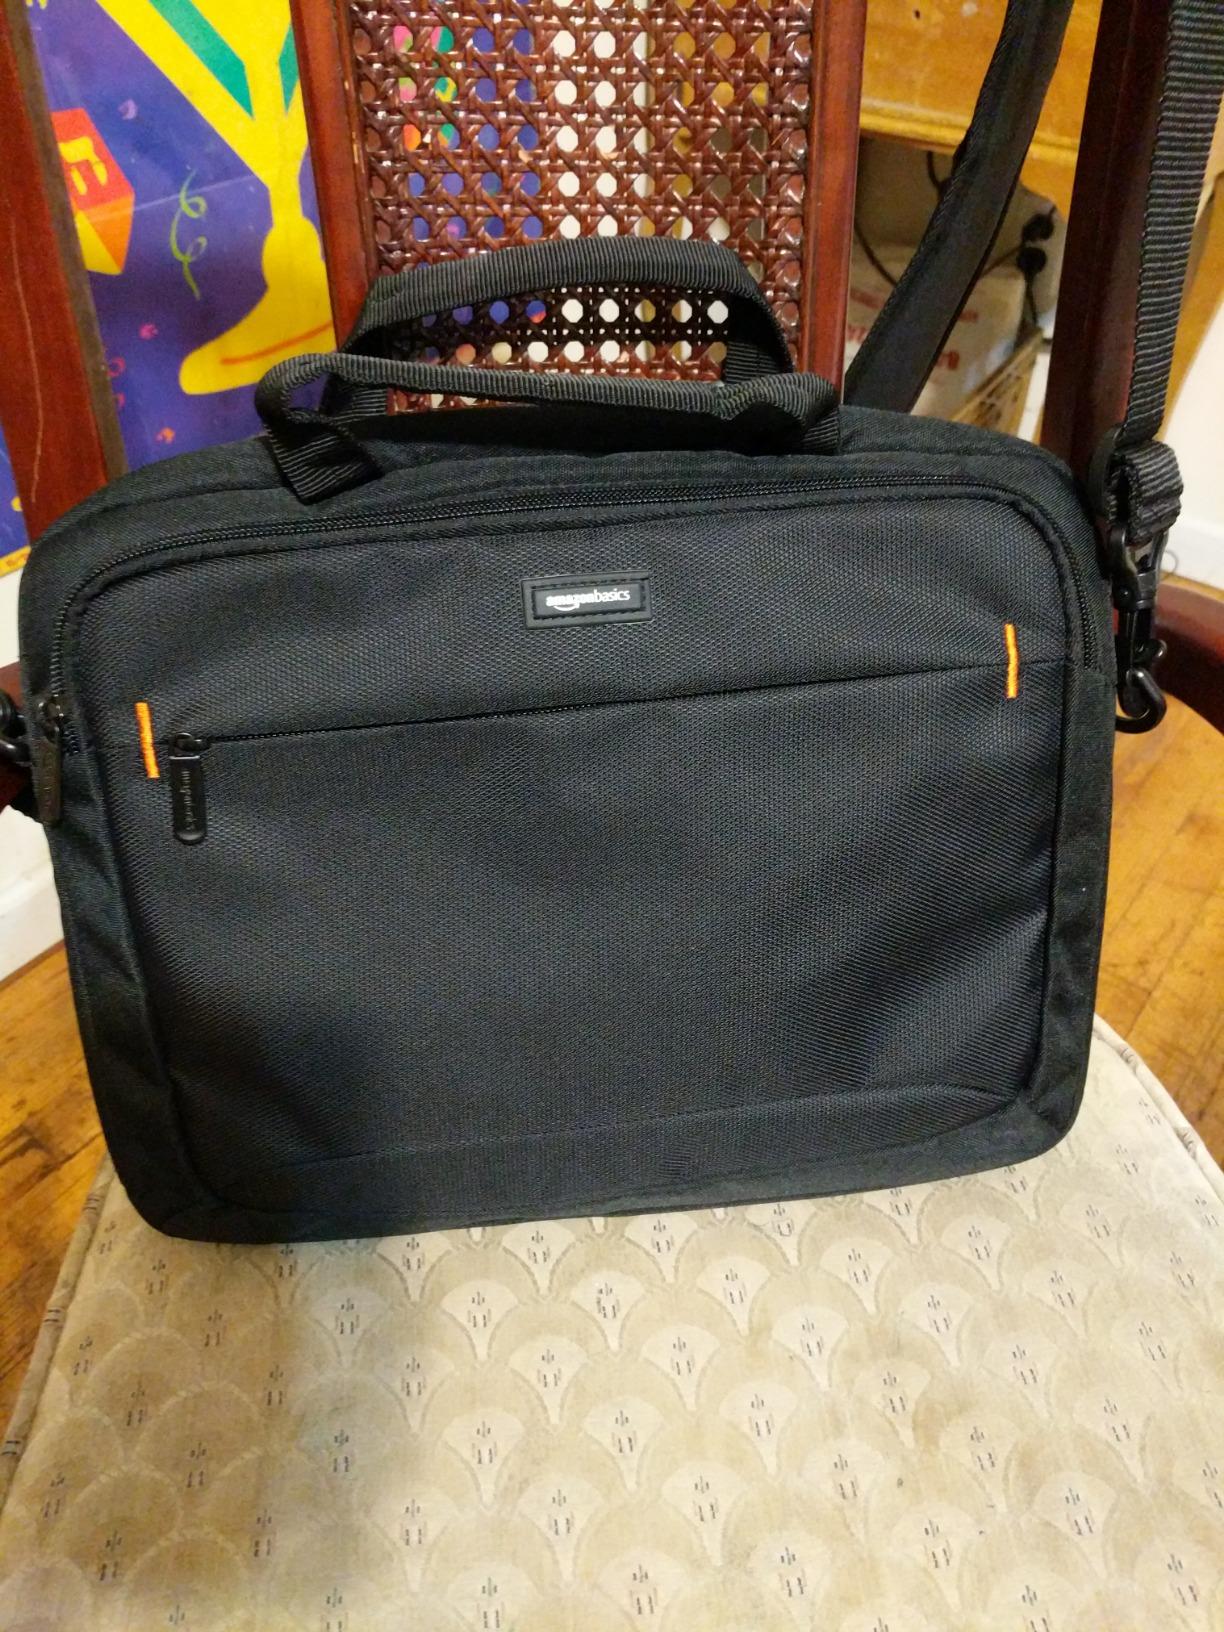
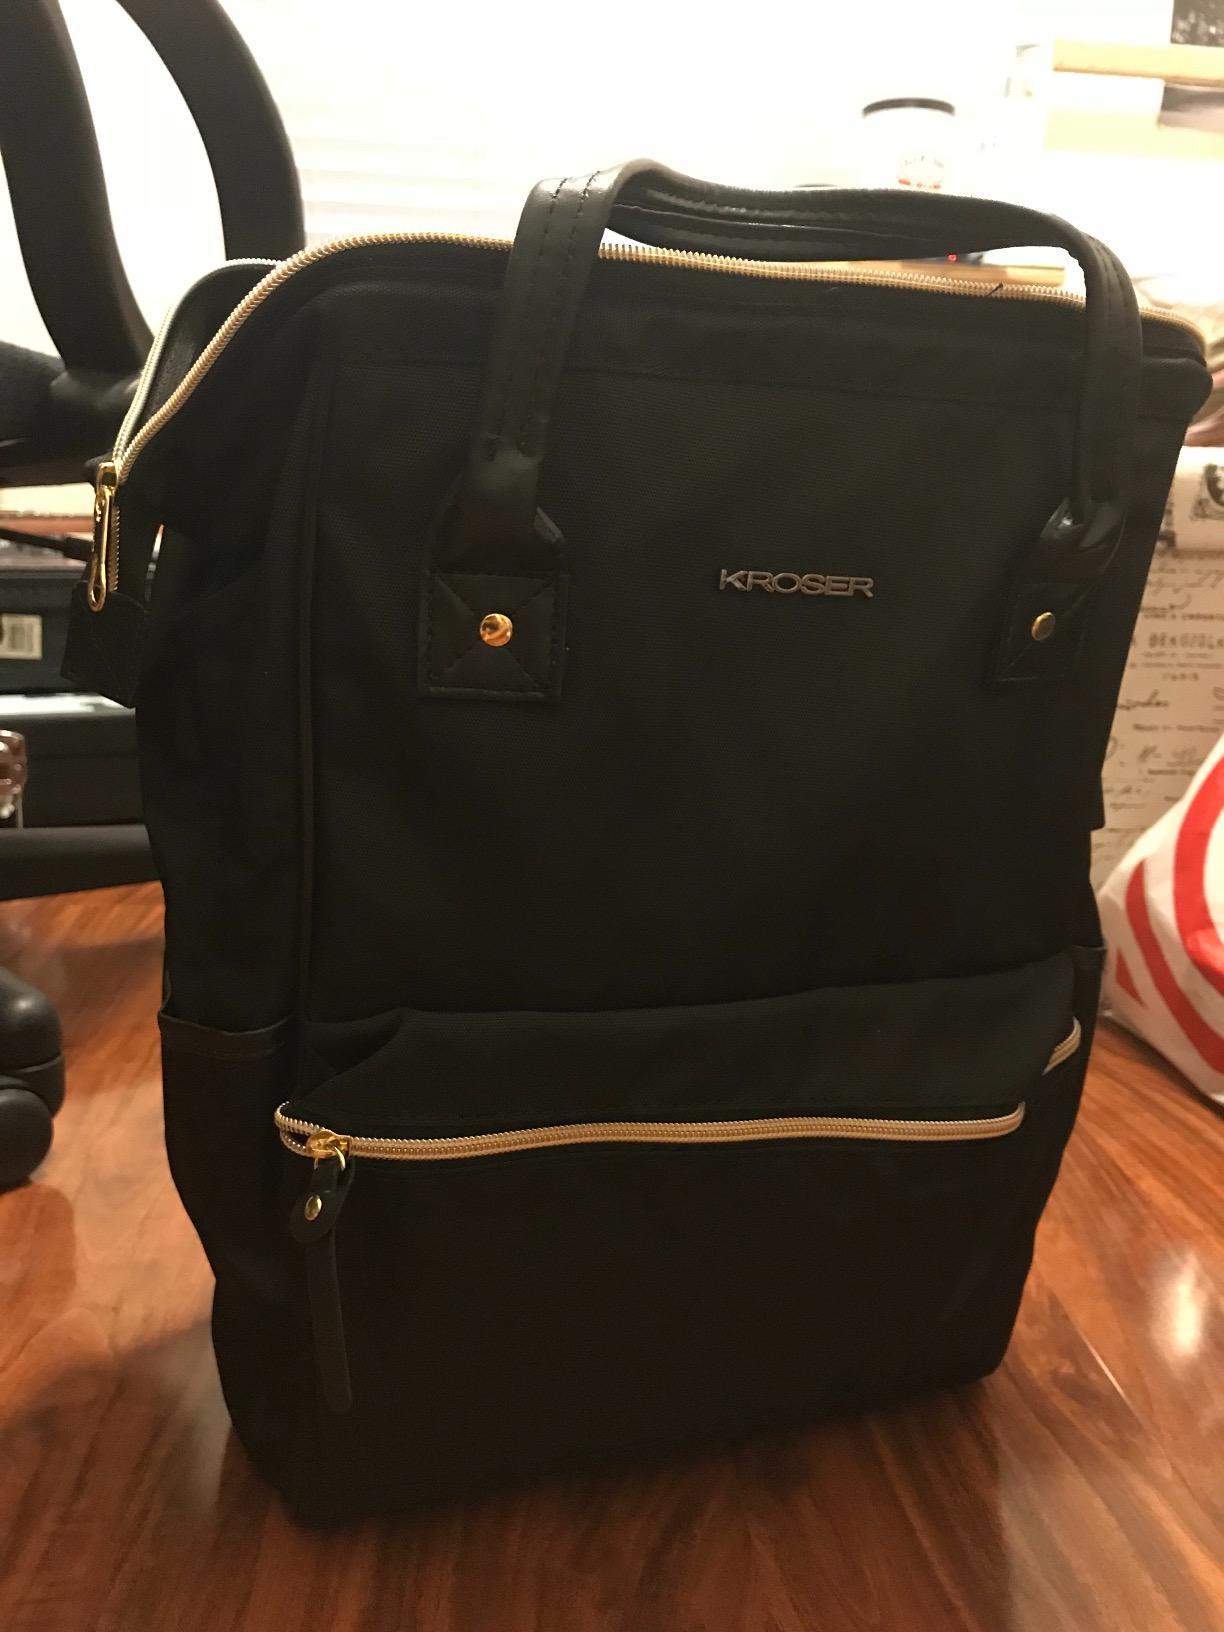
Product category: bag
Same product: no